National Ignition Facility

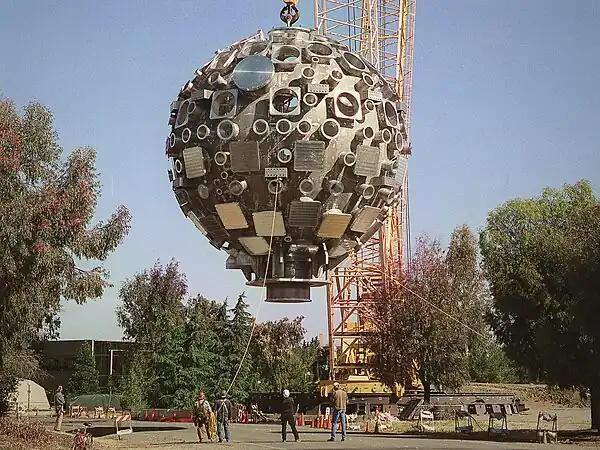
Crane moves the National Ignition Facility's target chamber, 1999

Out of these changes came the Stockpile Stewardship and Management Program (SSMP), which, among other things, included funds for the development of methods to design and build nuclear weapons without having to test them explosively. In a series of meetings that started in 1995, an agreement formed between the labs to divide up SSMP efforts. An important part of this would be confirmation of computer models using low-yield ICF experiments. The Nova Upgrade was too small to use for these experiments. A redesign matured into NIF in 1994. The estimated cost of the project remained almost $1 billion, with completion in 2002.